Owen Badger

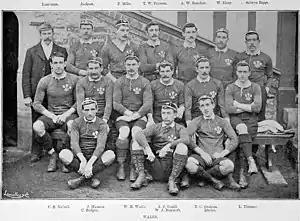
Wales team of 1895 that faced England. Badger sat front row, far left.

Whether Badger would have regained his position in the Welsh team is unknown, as he switched codes to professional rugby league in 1897. His fee for switching to Swinton was £75, with a match fee of £2, 10 shillings a week. Badger's family remained in Wales while he played in Manchester. This fact caused repercussions for Swinton, when Badger's actions caused the club to forfeit two league points when he took time off work to visit his sick children in Wales. On his return, Swinton forgot to ask permission from the Northern Union (now the Rugby Football League (RFL) to reintroduce Badger into the team, and the club was duly penalised.